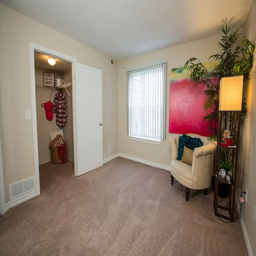
bedroom each room includes a ceiling fan , large closet and tons of natural lighting .